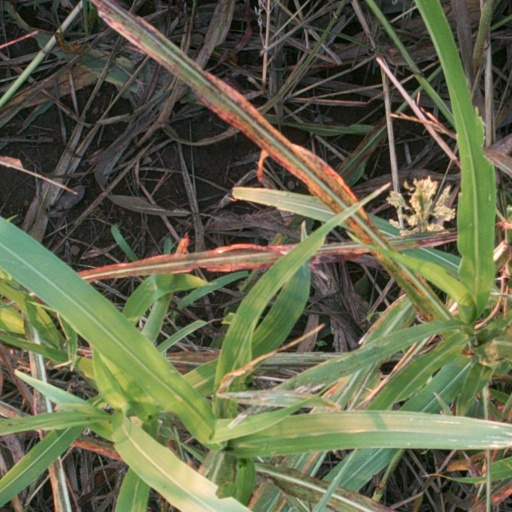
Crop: sorghum